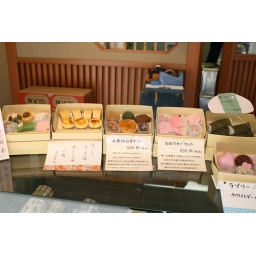
...in the street of Tsukiji fish market in Tokyo